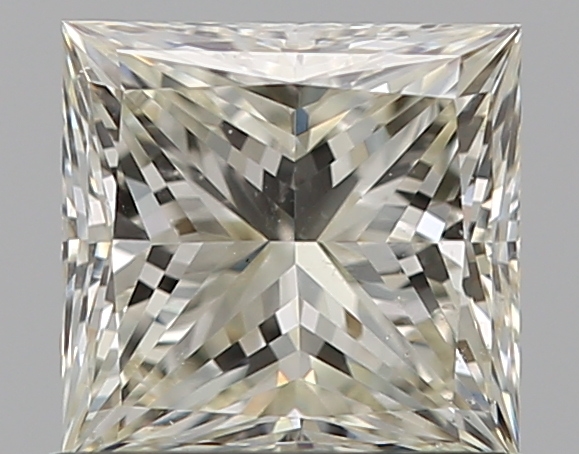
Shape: princess
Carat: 0.76
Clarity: SI1
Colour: L
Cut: EX
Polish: EX
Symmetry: VG
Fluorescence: N
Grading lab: GIA
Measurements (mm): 5.1 x 4.98 x 3.6